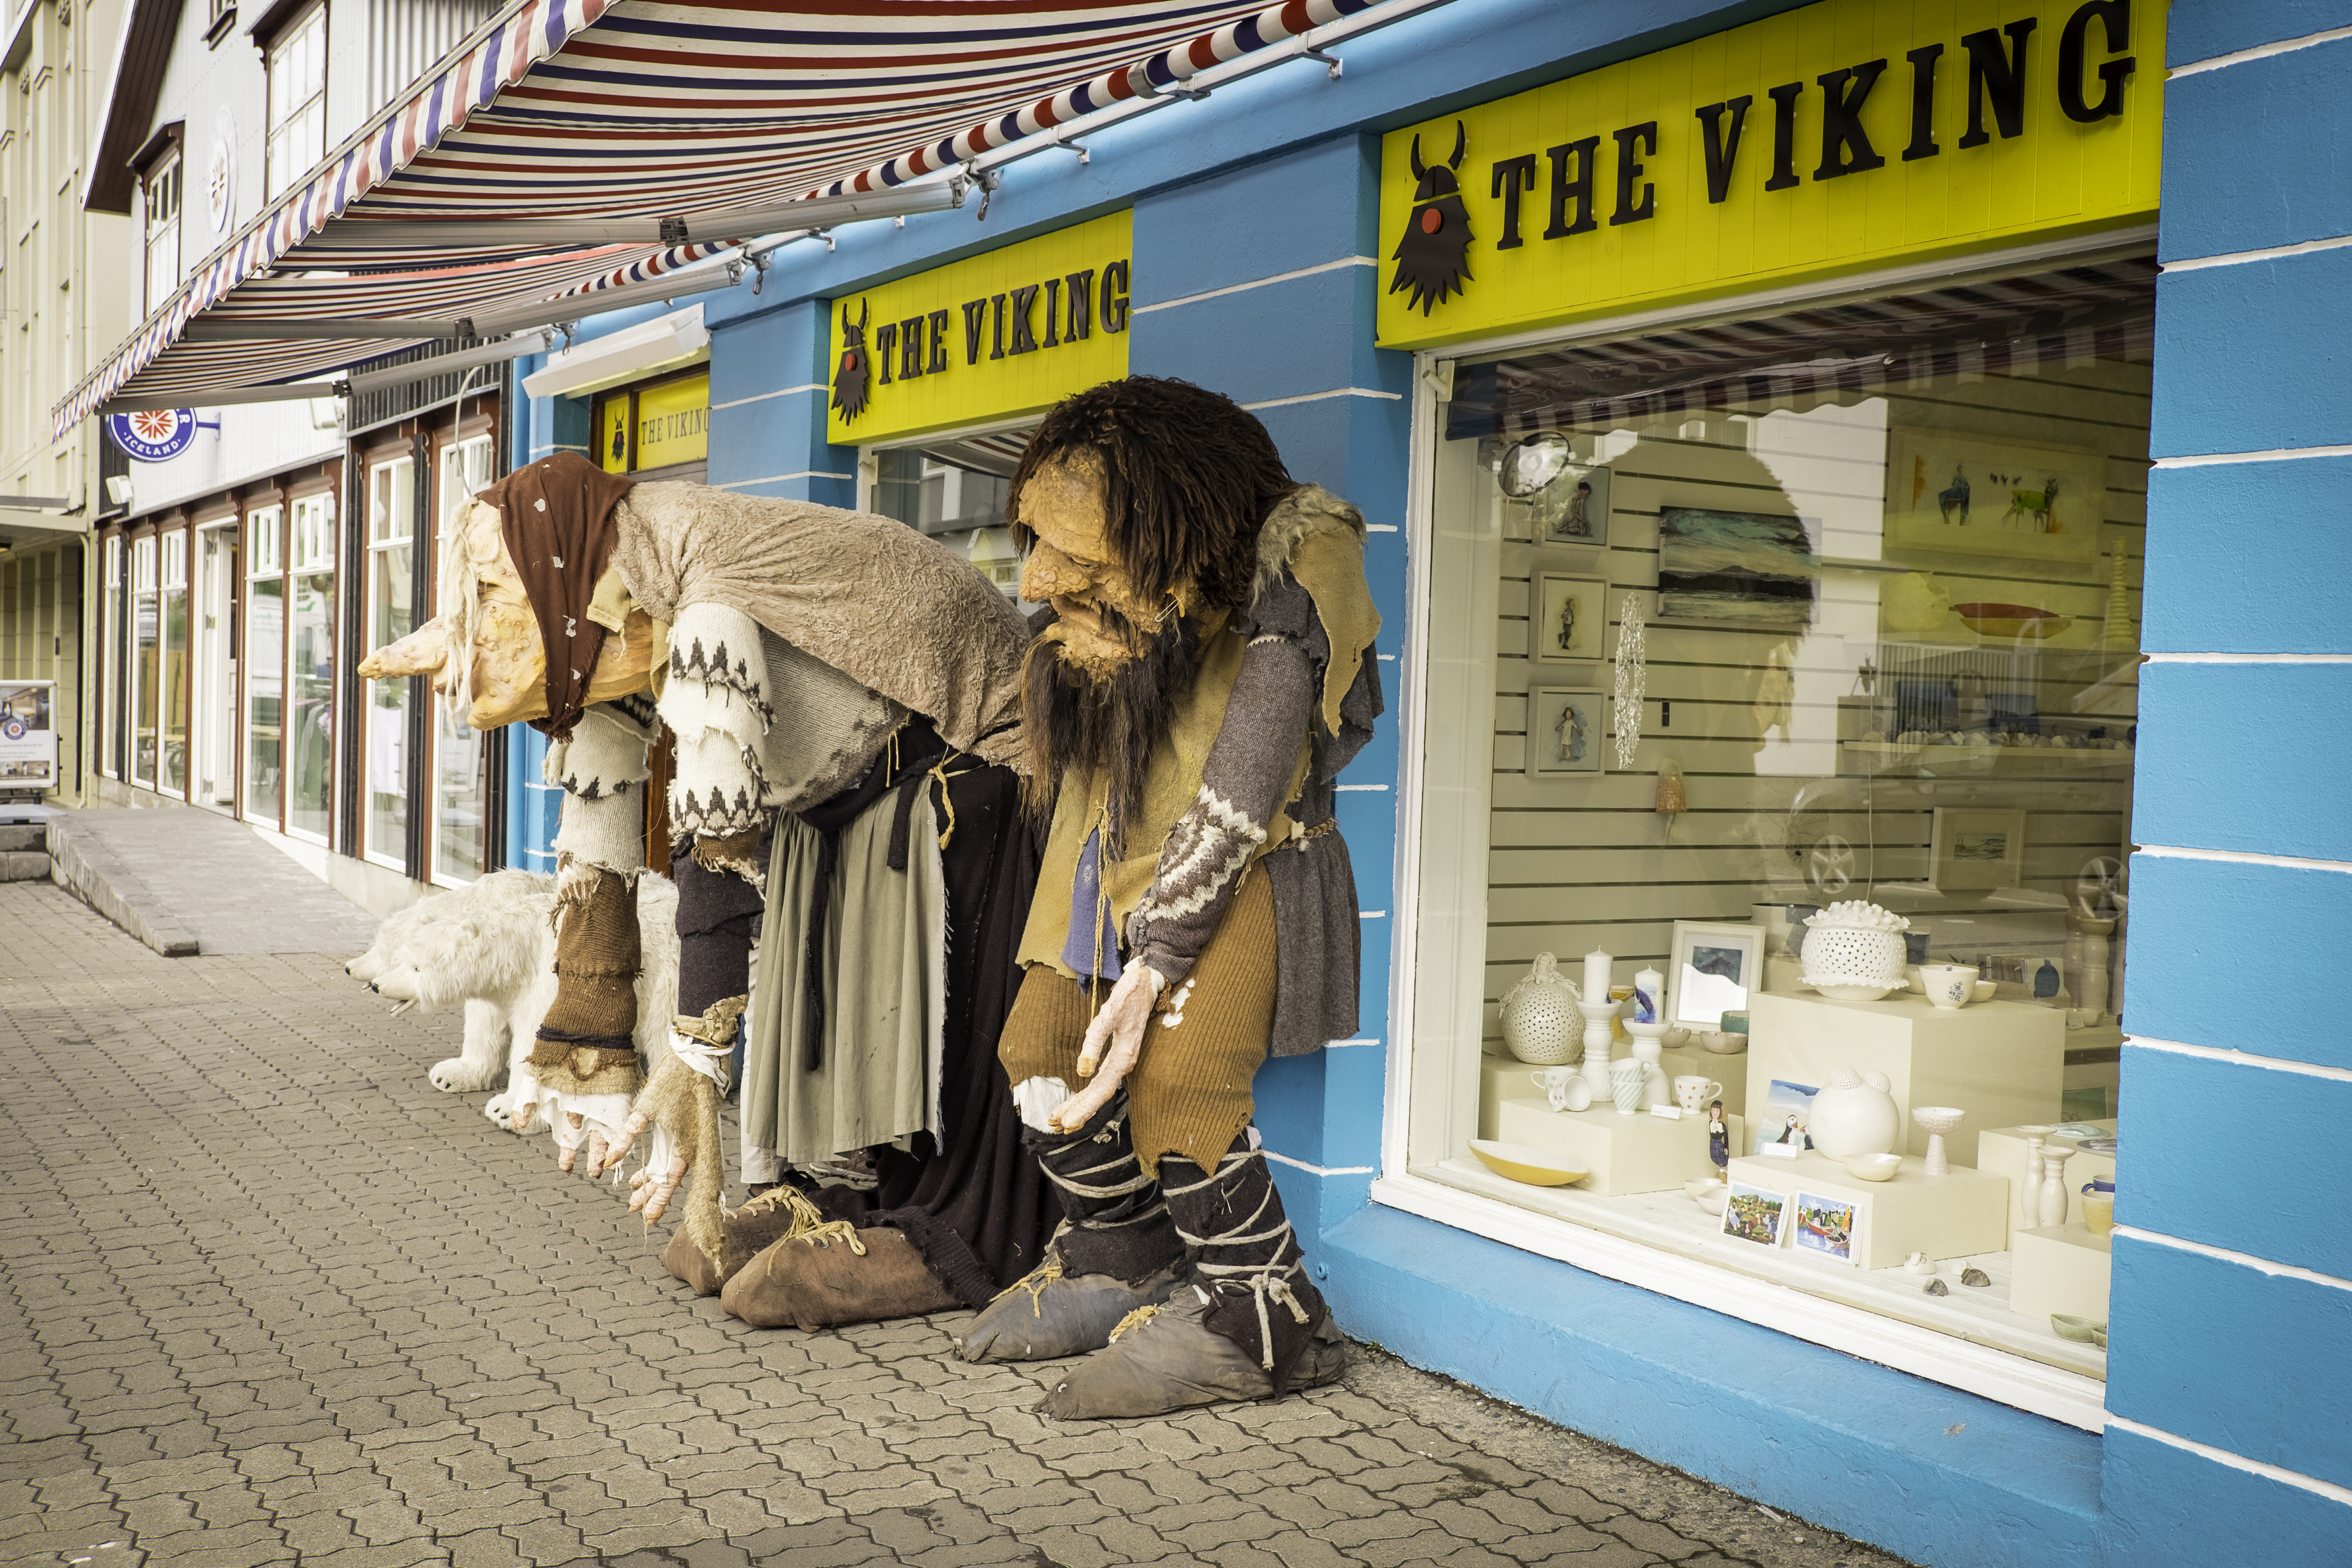
street, urban, travel, fujifilm, color, blue, iceland, shopping, is, temple, snapshot, fuji, fujixt1, retail, fujix